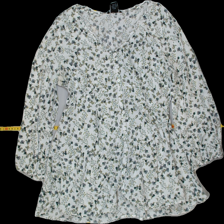
View: front
Type: Top
Category: Ladies
Brand: Ellos
Colors: White, Blue, Green
Material: 82% cotton, 18% acryllic
Pattern: Floral print
Cut: V-collar, Loose
Size: 46
Season: Summer
Trend: No trend
Stains: Yes
Price range: <50
Recommended usage: Export